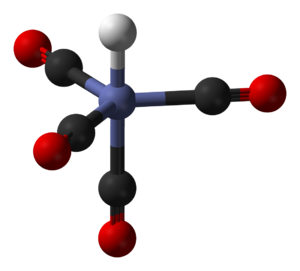
Le cobalt est l'élément chimique de numéro atomique 27, de symbole Co.